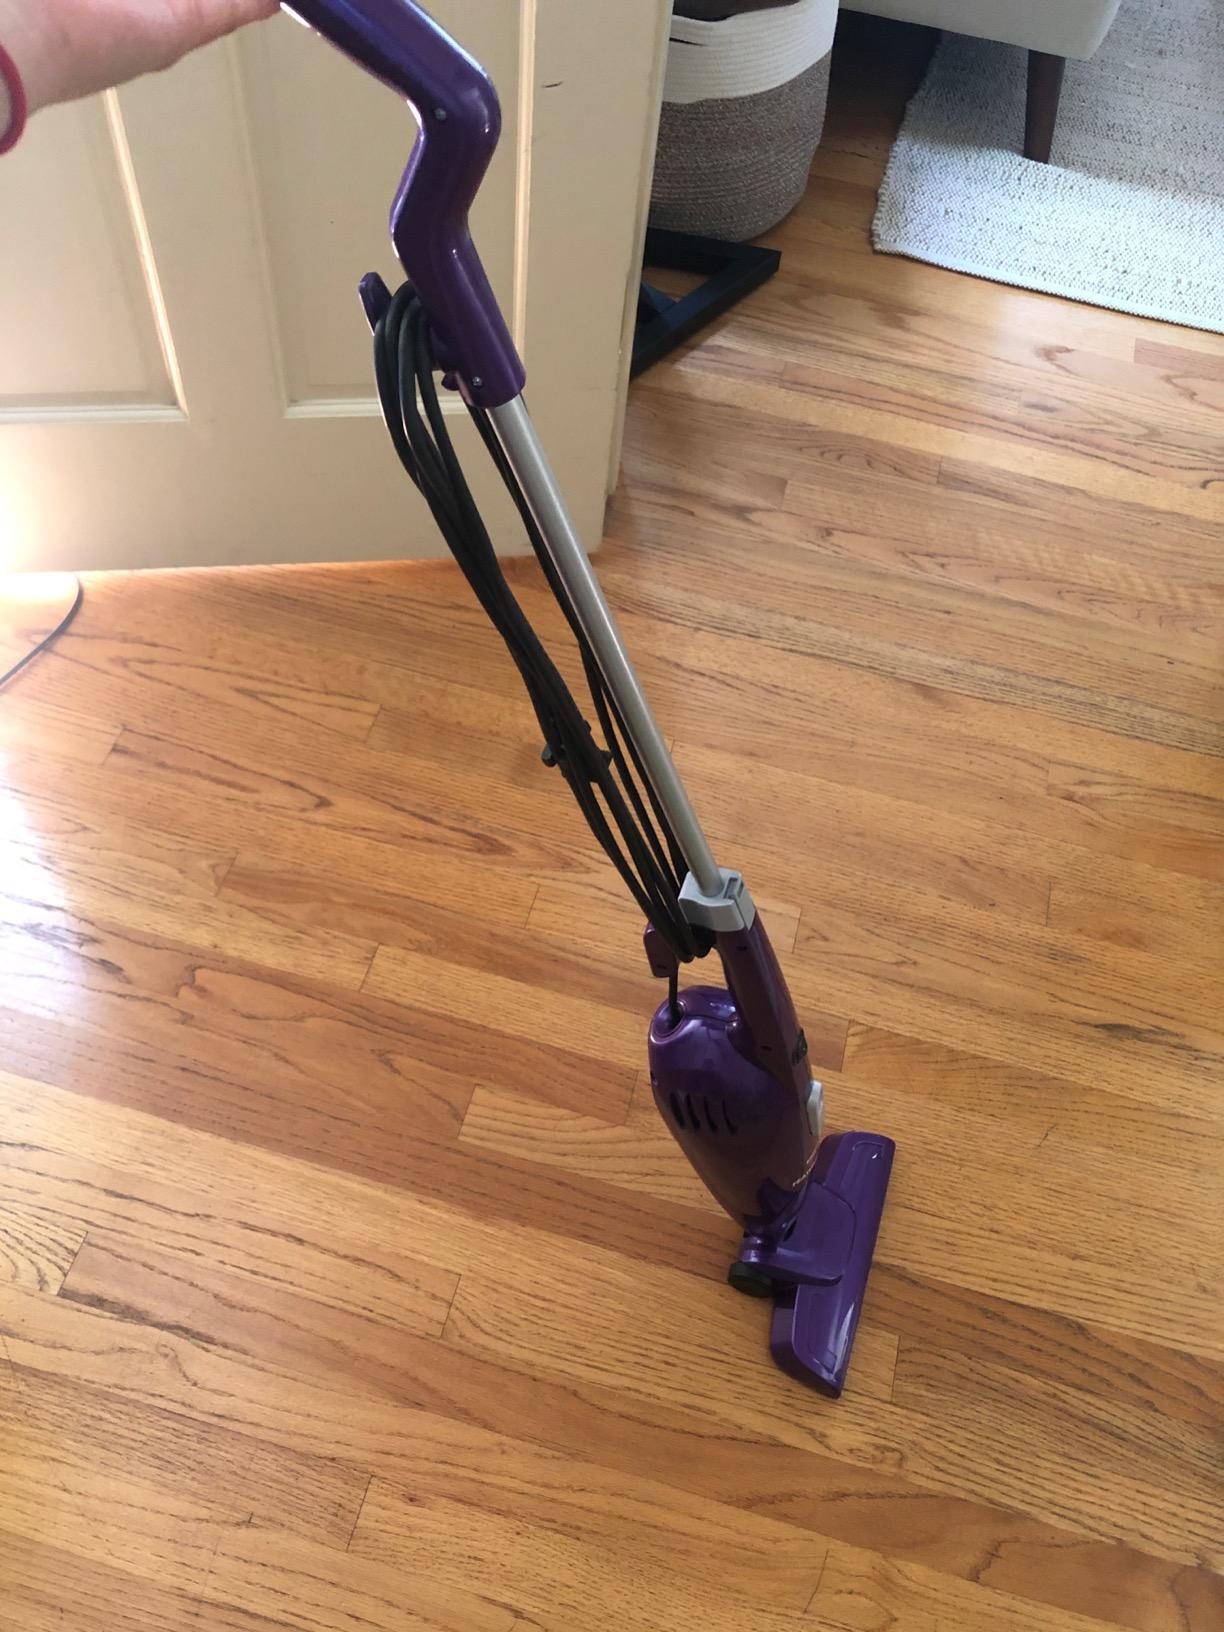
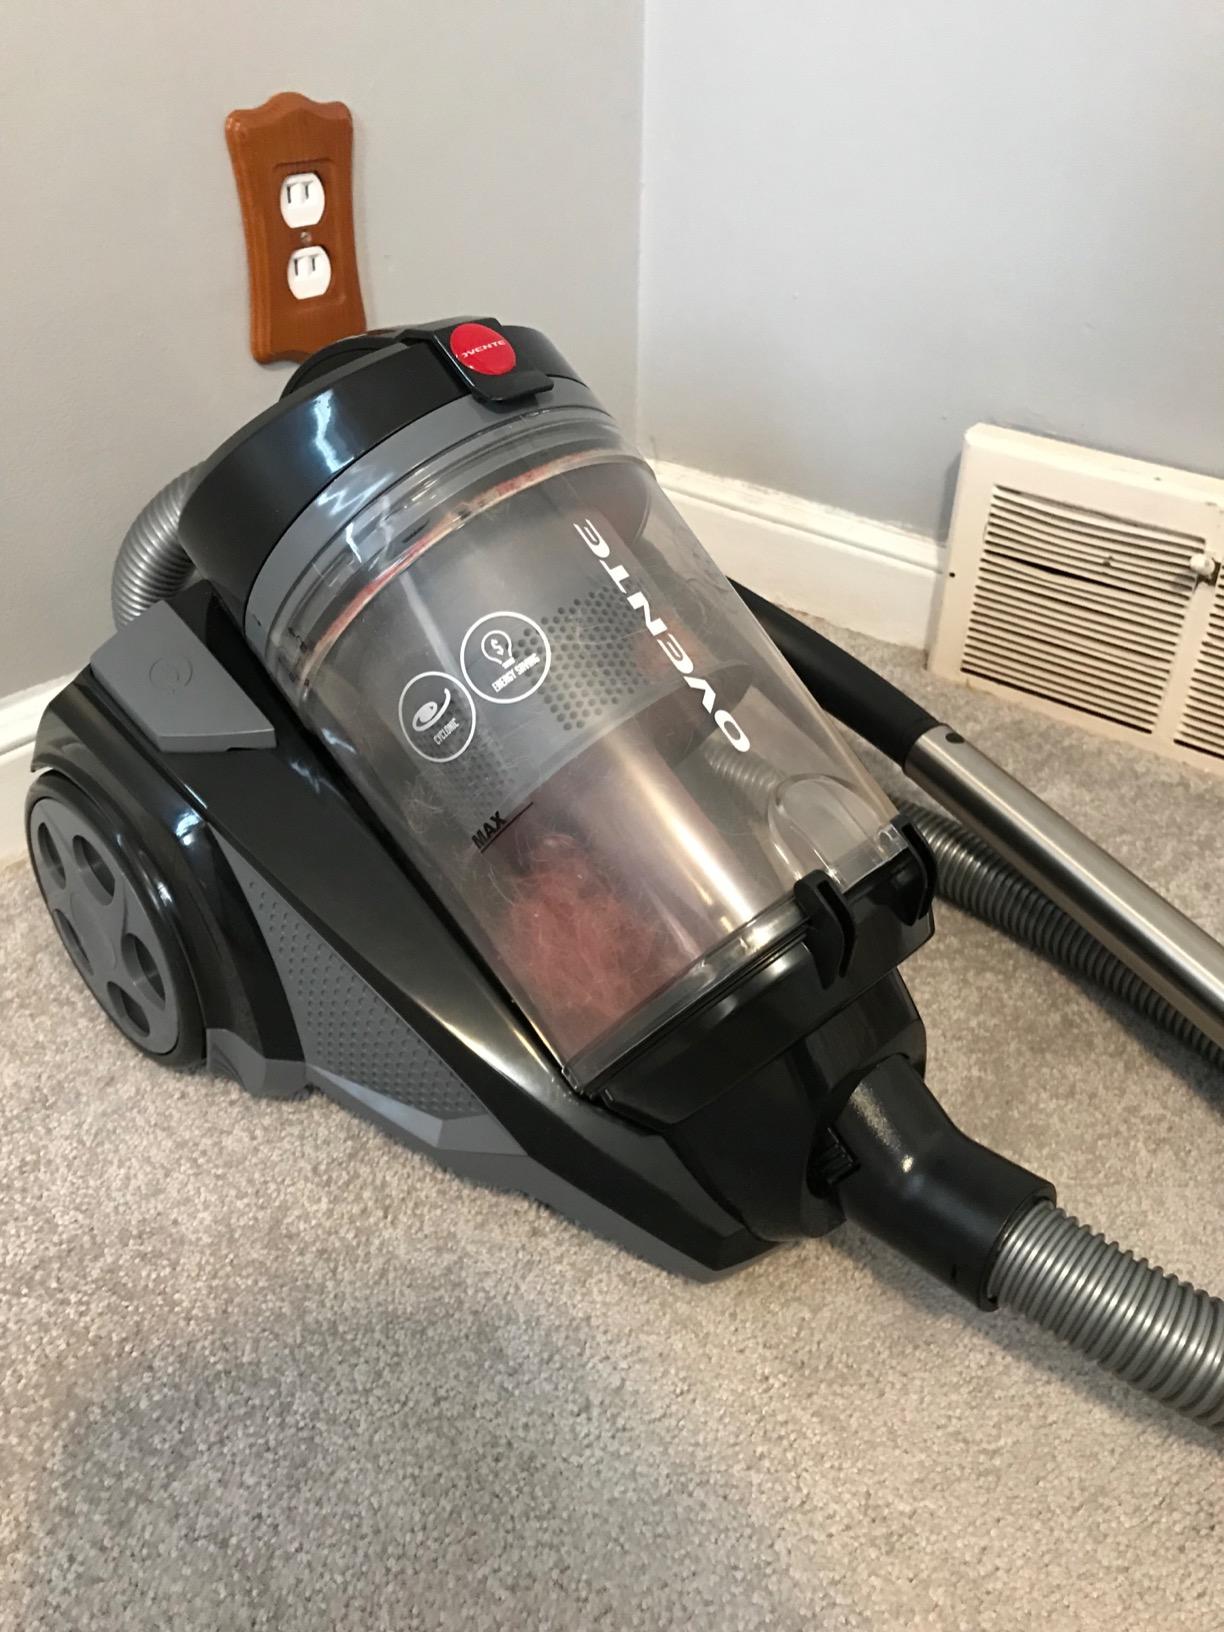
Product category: items_vacuum
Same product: no